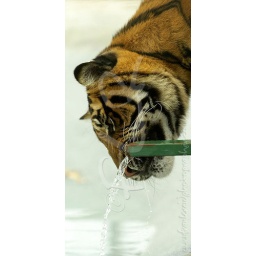
WHF Sumatran tiger cubs first taste of their new water pool during a Summer heat wave in July 2009.